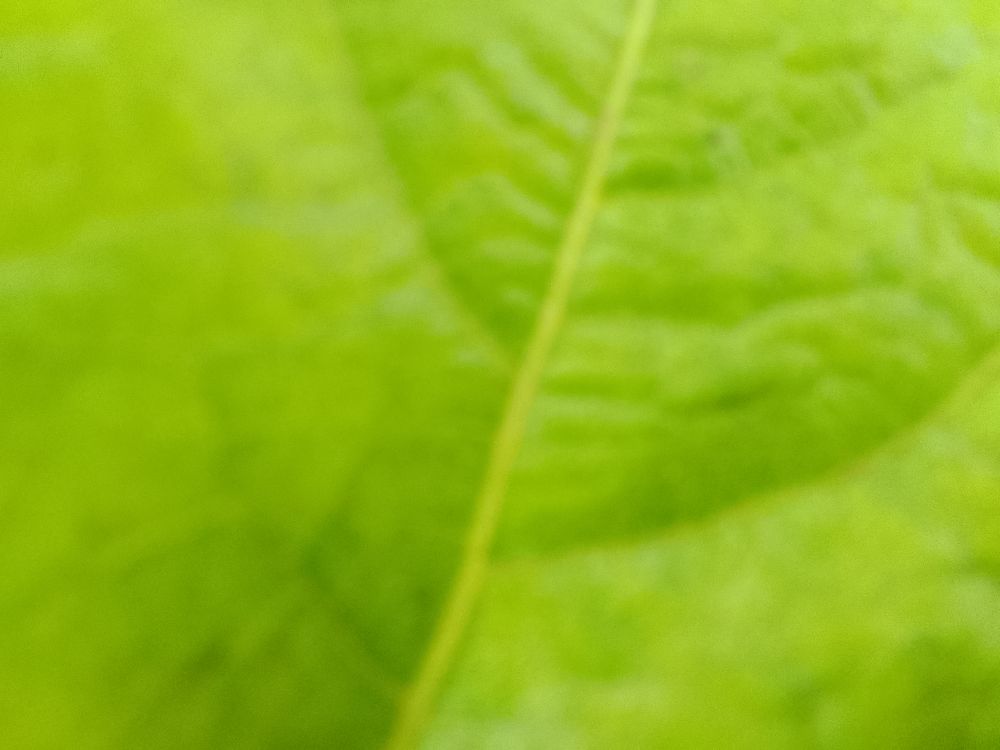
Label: healthy